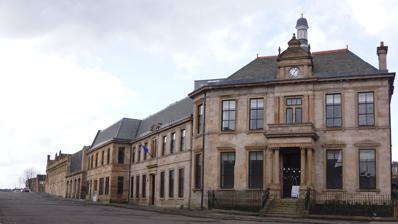
Building: Maryhill Burgh Halls
Country: United Kingdom
Year built: 1878
Municipal building in Maryhill, Glasgow Maryhill Burgh Halls Maryhill Burgh Halls Location Gairbraid Avenue, Glasgow Coordinates 55°53′27″N 4°17′27″W / 55.8908°N 4.2909°W / 55.8908; -4.2909 Built 1878 Architect Duncan McNaughtan Architectural style(s) Revivalist French Renaissance style Listed Building – Category B Official name 10 Gairbraid Avenue, Maryhill Burgh Halls Designated 28 February 1980 Reference no. LB32349 Shown in Glasgow Maryhill Burgh Halls is a local heritage site located in the Maryhill area of Glasgow, a few miles North-West of Glasgow city centre. Maryhill Burgh Halls was initially opened in 1878 as a municipal building complex, which served as a police station and fire station until the 1970s. The complex fell into disuse and disrepair especially towards the late 20th century, and plans for its demolishment were proposed. However, as a result of local campaigning, the decision was taken to restore the complex and for it to be used as a community resource. Repairs, selective demolition, restoration, and development work took place between 2008 and 2011. The halls re-opened in April 2012. Maryhill Burgh Halls is run by the Maryhill Burgh Halls Trust. The Maryhill Burgh Halls Trust was established in 2004 and is community led. Volunteers form a major and vital component of the Maryhill Burgh Halls Trust. Volunteers carry out a variety a roles within the Trust including the day to day running of the Maryhill Burgh Halls and forming a majority part of the Board of the Trust . The Maryhill Burgh Halls provides for the community office spaces, hall spaces to facilitate the hosting of events of various kinds, and a museum and exhibition space. The museum and exhibition space hosts artefacts and exhibitions relating to local heritage, local history, and other themes of interest. Various organisations operate from the Maryhill Burgh Halls including an architecture company, an accountancy firm, a local housing association , a children’s nursery, and the constituency office of the Member of the Scottish Parliament for the area. When the halls initially opened, it contained twenty stained glass windows depicting individuals carrying out various trades and occupations that could be found practiced within the local area. The windows were produced by the studio of Adam and Small and were specially commissioned for the complex. Today, the halls has eleven of the original windows on display. The remainder are stored within the collections of Glasgow Museums . Along with the eleven original panels, another ten stained glass panels are on display that were produced by artists Alec Galloway and Margo Winning around 2015. Each of the ten panels depicts a different theme of modern Maryhill. The themes depicted were chosen from suggestions given by over two hundred members of the community. History of the building Early history Maryhill Burgh Halls complex was commissioned in response to the growing population of the Burgh of Maryhill and ensuing lawlessness. The complex’s architect was the Glasgow based Duncan McNaughton who was born in Rutherglen . The complex was designed in a revivalist French Renaissance style, and built in ashlar stone and completed in 1878. The design involved a symmetrical main frontage of five bays facing the corner of Gairbraid Avenue and Maryhill Road. The central bay featured, on the ground floor, a portico formed by two pairs of Corinthian order columns supporting an entablature and, on the first floor, a casement window flanked by two pairs of pilasters and supporting an entablature, a cornice and a panel containing a clock surmounted by a segmental pediment. The other bays were fenestrated by windows with architraves and window cills and at roof level, there was an octagonal ventilator. There was a canted bay to the left which formed part of the side elevation. The complex consisted of a police station, a court room, a fire station, a tenement which housed the firemen, and a public hall that could seat nine hundred people. The Burgh of Maryhill being subsumed by the City of Glasgow in 1891 resulted in the civic function of the complex being lost, however it continued to be utilized for social use. A swimming baths and washhouse was added to the complex in 1898. 20th Century to present day The police station and fire station remained in use up until the 1970s, however the complex fell into disuse and disrepair over the course of the remainder of the 20th century and plans for its demolition were proposed. Pressure from the local community led to the restoration of Maryhill Burgh Halls and it being purposed once again as a community resource. The Maryhill Burgh Halls now provides for the community office spaces, a museum and exhibition space, and halls that can be used for the hosting of events of various kinds. It also remains a place for political debate: the Leader of the Scottish Labour Party , Richard Leonard , launched Scottish Labour 's campaign for the 2019 United Kingdom general election at Maryhill Burgh Halls in November 2019. Restoration of the building In 2004 the Maryhill Burgh Halls Trust was set up in order to bring the complex back into use for the local community. In 2006 the Cities Growth Fund granted the Maryhill Burgh Halls Trust £1.1 million. This funding allowed the Trust to carry out various preliminary tasks pertaining the restoration of Maryhill Burgh Halls including the necessary design and planning application work. The restoration of Maryhill Burgh Halls took place between 2008 and 2011. Stonework and masonry repairs in order to secure the stability of the structure took place in 2008. Funding for the remaining restoration and development work was secured in Autumn 2009 after five years of campaigning by the Trust. A total of £9.2 million funding for the restoration and development of the halls was secured. In November 2009 transfer of ownership of the halls, the police station, and the fire station from Glasgow City Council to the Maryhill Burgh Halls Trust took place. The main restoration and development work on the parts of the complex under the stewardship of the Maryhill Burgh Hall Trust also started in November 2009. This work was completed in November 2011, and the halls re-opened in April 2012. The main funding sources for the restoration and development of Maryhill Burgh Halls are:  Scottish Government City Growth Fund Phases 1 and 2, The Heritage Lottery Fund, Big Lottery (Growing Community Assets), The European Regional Development Fund (ERDF), Glasgow City Council Better Glasgow Fund, Glasgow City Council Vacant and Derelict Land Fund, Scottish Government Town Centre Regeneration Fund, Historic Scotland, Scottish Government Wider Role Fund, and Robertson Trust. The baths remained under the ownership of Glasgow City Council. A separate project was undertaken by Glasgow City Council to convert the former baths into a modern leisure centre for the community of Maryhill. The leisure centre was opened in April 2010 and makes available a 25m swimming pool, sauna, gym, sports hall, dance studio, and other facilities for community use. Maryhill Burgh Halls Trust Maryhill Burgh Halls is owned and run by the Maryhill Burgh Halls Trust. The Maryhill Burgh Halls Trust was established in November 2004. It is a partnership between local residents, Cube and Maryhill Housing Associations, Glasgow City Council, Elected Members, and officers of local organisations. Members of the public can apply to join Maryhill Burgh Halls Trust. It currently has 180 members. The Board of the Trust includes members of the public who are local residents or who work in the local area and have been or are active in Community Development Work in the area over a number of years. They are elected on to it by the members of Maryhill Burgh Halls Trust at the Annual General Meeting . The Board may also co-opt members from time to time. Stained glass windows When Maryhill Burgh Halls first opened they contained twenty specially commissioned stained glass windows. These were removed from the halls in 1963 and were stored in the collection of Glasgow Museums. The panels were then restored through a process of cleaning, repairing, and reframing. Today, the Maryhill Burgh Halls has eleven of these panels on display along with ten specially commissioned glass panels that were produced around 2015. Historic stained glass windows 'The Canal Boatman' stained glass panel. The stained glass windows that were on display in the Maryhill Burgh Halls when it first opened were produced by the Glasgow studio Adam and Small. Adam and Small was founded by Stephen Adam, who was born in the vicinity of Edinburgh in 1847 and was of international renown in the field of stained-glass design and production. He had the author Robert Louis Stevenson as a school classmate and started as an apprentice of James Ballantine of Edinburgh. The panels depict ordinary people, dressed in their ordinary work clothing, carrying out various trades that could be found practiced in the Maryhill area during the period. This makes the panels unique, for at the time religion was the main theme depicted by stained glass artists. In other stained glass panels of the period where workers are depicted, they are usually depicted in classical, biblical, or medieval clothing, poses, and settings. The author Michael Donnelly writes that the commission for Maryhill Burgh Halls was "one of the most important commissions" of Stephen Adam's career. The author Ian R. Mitchell describes the stained glass panels as of "world-historic" importance for being "one of the largest and most realistic collection of portraits of labour produced in two centuries." The titles of the glass panels in alphabetical order are: The Blacksmiths, The Boatbuilder, The Bricklayers, The Calico Printers, The Canal Boatman, The Chemical Workers, The Dye Press Worker, The Engineers, The Glassblower, The Iron Moulders, The Joiners, The Linen Bleachers, The Papermaker, The Railway Men, The Sawyer, The Soldiers, The Teacher, The Wheelwrights, and The Zinc Spelters. Due to a dearth of accounts or photographs of the historic glass panels as they were originally on display in the halls, it is currently unknown in what order they were initially displayed. Eleven of the historic stained glass windows are now on display in Maryhill Burgh Halls. Ten of them can be found mounted in the main hall, and The Canal Boatman is on display at the main entrance to the building. Modern stained glass windows 'Made in Maryhill' stained glass panel. In order to contribute to the lasting legacy of the Maryhill Burgh Halls restoration project, ten new stained glass windows were commissioned. The ten stained glass windows were produced by the Scottish artists Alec Galloway and Margo Winning. The themes for the modern stained glass windows were chosen to reflect themes of importance for the community of Maryhill today. The themes were chosen from suggestions gathered from over two hundred of members of the community. The suggestion were taken over a period of several months at a series of workshops, visits, and talks. The final themes chosen were: culture, diversity, education, heavy trades, regeneration, social heritage, space age, sport and leisure, workers, and youth. After approval of the final designs, each panel was built at Alec Galloway’s workshop in Greenock . The titles of the panels are: Art-Beat, Down Maryhill Road, Playing the Game, Global Village, Knowledge, Going Out, Burning Spirit, Made in Maryhill, Touching the Stars, and Yesterday and Today. It is claimed that the ‘Touching the Stars’ window is the world’s first ‘interactive stained glass panel’, due to the inclusion of an active QR code in the window's design. Courtyard entrance gates The entrance to the Maryhill Leisure Centre and Maryhill Burgh Halls share a common courtyard. This courtyard used to be the site of the fire station. The fire station included a three storey tenement above four stone archways. The archways remain today and form the entrance to the courtyard. In order to connect its current use to what was there in the past, the well known Scottish sculptor Andy Scott ( The Kelpies in Falkirk are amongst Andy Scott’s other creations) was commissioned to produce four metal gates to fill in the archways. The metal gates feature firemen in period uniforms along with period equipment and engines. Maryhill Museum Maryhill Burgh Halls Trust is committed to collecting and making accessible the history of the Burgh Halls and Maryhill area.  For this purpose a permanent museum has been created inside the Halls. The museum is a place to share the Halls’ local history collection and offers opportunities for community displays. Locals are encouraged to share their memories of Maryhill as well as learn about the history of the area. Recent exhibitions Fred’s War 2018 exhibition Curated by Nicola McHendry, Fred’s War told the story of the 1st Battalion Cameronians who achieved notoriety for selling the Great War’s earliest front line photographs. Leaving from Maryhill Barracks , Fred Davidson, their 25-year-old medical officer (one of the first doctors to win the Military Cross ) smuggled his camera to the front line in his medical bag. On display at the Burgh Halls was a First World War metal helmet, some medals, a nurse’s cap, field glasses, various maps, a wide selection of Fred’s photographs and a camera similar to that used by Fred. For this exhibition, some examples of the types of cameras which would have been used at the time were sourced. One of these was an Ansco 'Buster Brown' No.2 Box Camera which had a very old spool of medium format , 120 film inside waiting to be developed. Partick Thistle Football Club: Then and Now Between 6 March 2019 and 27 September 2019 the museum hosted an exhibition pertaining to the history of Partick Thistle Football Club. The exhibition was curated by Heritage Manager, Nicola McHendry, in partnership with the club. Partick Thistle Football club was founded in 1876 and has been based in Maryhill since 1908. Their nickname is ‘The Jags’, and they are based in Firhill Stadium in Maryhill. A Flag for Maryhill A competition was launched on 31 August 2020 that involved inviting individuals, local community groups and local schools to create proposals for a community flag.  Amongst the reasons for setting up this competition, named ‘A Flag for Maryhill’,  was to bring the community together to reflect on Maryhill’s history and look to the future, and to create a symbol which would represent Maryhill’s pride as being a part of Glasgow with its own unique sense of character. The entries were submitted to an assessment panel which included representatives from the Flag Institute, the Lyon Court (a court of law that regulates heraldry in Scotland) and a special celebrity guest judge, Scottish actress, Jane McCarry . The panel narrowed the selection down to 5 top designs. From these 5 entries the public voted for their favourite design either by social media or in-person at the Burgh Halls. Voting opened on 5 July 2021 and closed 17 August 2021. The top designs were revealed on 4 July 2021 across the Burgh Halls’ social media accounts. The winning flag was revealed at a community event street party on 2 October 2021. Maryhill flag. The Way We Were Between 1 September 2020 and 18 September 2020 the museum hosted an exhibition consisting of black and white photographs by the Glaswegian photographer Morton Gillespie. This exhibition depicted the social history of 1960’s Glasgow. Glasgow Photo Journey 1978 Between 12 July 2021 and 26 December 2021 the museum hosted an exhibition of black and white photographs by the Manchester based photographer Jos Treen. The exhibition consisted of a selection of photographs taken around the streets of Glasgow in 1978 by Jos Treen during the year in which he was living there. The collection of hundreds of photographs lay forgotten for forty years before they were rediscovered. A selection of the photographs were posted on his social media feeds previous to Jos’ exhibition in Maryhill Burgh Halls. Loving Earth Textile Panels Between 18 September 2021 and 15 November 2021 the museum hosted an exhibition consisting of a selection of textile panels produced by members of the public for The Loving Earth Project. The Loving Earth Project invited members of the public to submit 30 cm x 30 cm textile panels that  depict themes pertaining to the effects of environmental degradation, contribution of one's own lifestyle to the degradation, and measures that can be taken to address it. The exhibition was timed to coincide with the weeks leading up to and including the COP26 climate conference that took place in Glasgow between 31 October 2021 and 13 November 2021. Jo Sunshine Art A selection of drawings by the visually impaired Glasgow based artist Jo Sunshine have been on display in the museum since Autumn 2021. Jo was left completely blind in her left eye and with a misty blur in her right eye after being involved in a car accident. Subsequently, she draws everything large and in bold colours. Glasgow Orchestral Society From the 29 November 2021 to the 25 March 2022, the museum hosted an exhibition consisting of artefacts pertaining to the history of the Glasgow Orchestral Society. The Glasgow Orchestral Society was formed on the 29 December 1870 (it was initially called the Glasgow Amateur Orchestral Society). They have used Maryhill Burgh Halls as a venue for their weekly rehearsals since October 2011. Ghost Signs of Glasgow Between the 6 April 2022 and the 1 July 2022, the museum hosted an exhibition consisting of pictures and accompanying stories of ghost signs found on buildings in Glasgow. A ghost sign on a building is an old hand painted sign that has lasted to the modern day. 50 Pots From 8 July 2022 until 31 November 2022 the museum hosted an exhibition by the Scottish Pottery Society called 50 Pots. The subject matter of 50 Pots is the 200 year history of the Scottish pottery manufacturing industry including its workers, places, and products. The history of the Scottish pottery industry begins with the establishment of the Delftfield pottery on the banks of the Clyde and ends with the closure of the Govancroft pottery in the 80s. The exhibition has on display surviving examples of products manufactured by the Scottish pottery industry as well as contemporary pieces produced by applied arts students at Glasgow City College in response to the industry's heritage. Maryhill is Wonderful From 11 November 2022 until 15 April 2023 the museum hosted an exhibition titled Maryhill is Wonderful. This exhibition showcased black and white photographs of people who live, work, or volunteer in Maryhill that were taken by the photographer Campbell Ramage during the COVID lockdowns. Strike! Stories of Bryant and May From 30 May 2023 until 12 September 2023 the museum hosted an exhibition about the match manufacturer Bryant and May that produced famous brands such as Scottish Bluebell and Swan Vestas. Bryant and May was a major employer in the local area. The exhibition collects stories from former employees of the local factory, and presents stories relating to the company from wider afield such as the story of the 1888 matchgirls' strike . The telling of such is aided by the artistic responses of Wyndford -based artist Rabia Saleem. How did the Garden Grow? From 18 to 29 September 2023 the museum hosted an exhibition about the 1988 Glasgow Garden Festival in order to celebrate its 35th anniversary. The exhibition was hosted in collaboration with the New Glasgow Society, After the Garden Festival, and Glasgow Urban Lab (a research centre in the Glasgow School of Art ). Visitors were encouraged to share their thoughts in the interactive gallery installation as well as browse through the archival exhibits. A Stone, A Spark, A Shard of Glass From 14 October 2023 until 27 January 2024 the museum hosted an exhibition of works by 12 members of the G20 Artist Collective. Each word in the title of the exhibition relates to an element of the research carried out by members of the G20 Artist Collective around the collection of Maryhill Museum and the surrounding area. Stones, sparks, matches, glass, illuminous floating waterways, concrete, madder dye, liminal spaces, stairs and rails were just some of the things the artists looked at and saw anew while creating work specifically to be shown in the exhibition. The G20 Artist Collective is made up of contemporary artists based within the G20 postcode area. It was established in January 2022 following two years of lockdowns, online shows, and solo studio working. The George Ward Collection From 3 February 2024 until 11 May 2024 the museum will host an exhibition of photographs and film footage of 1970s Maryhill taken by George Ward. George Ward was born and brought up in Maryhill. The exhibition also includes a lamp post and other pieces of street furniture that George salvaged from depots and skips. Maryhill Burgh Halls Café The Maryhill Burgh Halls café is called 'The Nolly'. The café name, which was chosen through a public vote, was one of many suggested by members of the local community before the café was re-opened after being shut down due to COVID-19 . 'Nolly' is a local term of affection for the Forth & Clyde Canal, which flows behind the building. See also List of listed buildings in Glasgow/8 References